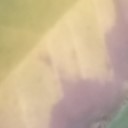
Label: Leaf_rust